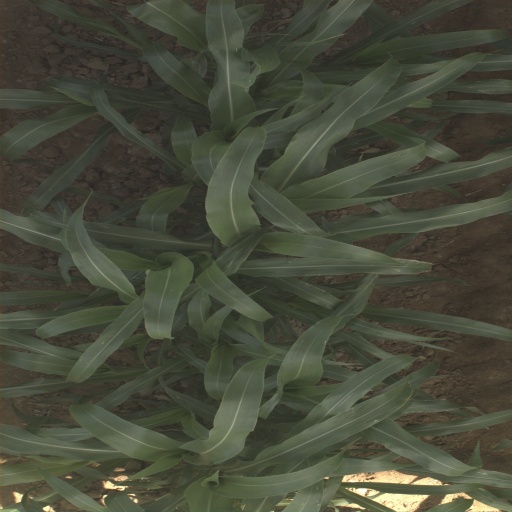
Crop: sorghum